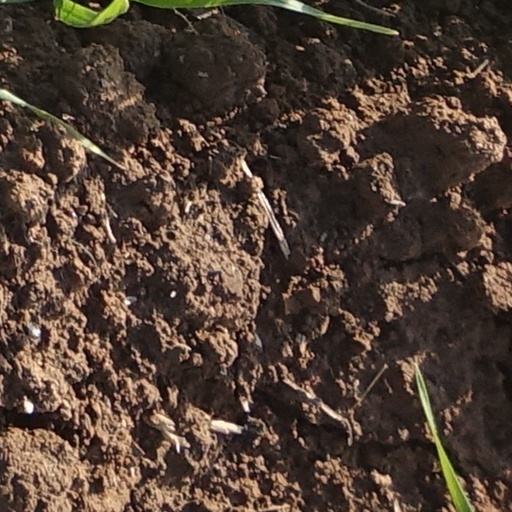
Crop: wheat